Michael Mann filmography

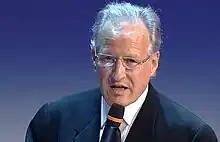
Michael Mann in 2012

Michael Mann is an American filmmaker known for directing, producing, and writing various works of film and television.